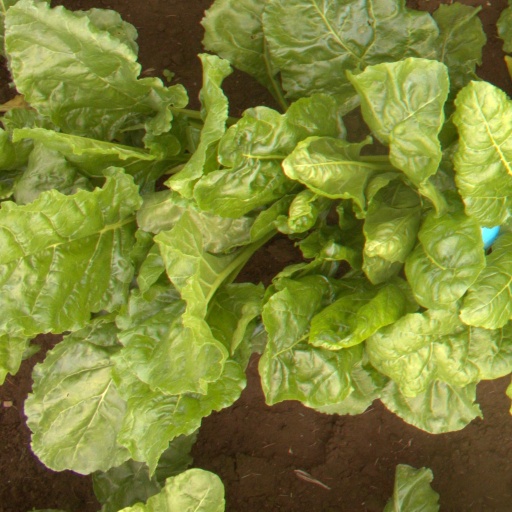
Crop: sugar beet